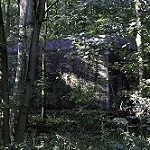
Scene: Outdoor